Horsetooth Reservoir

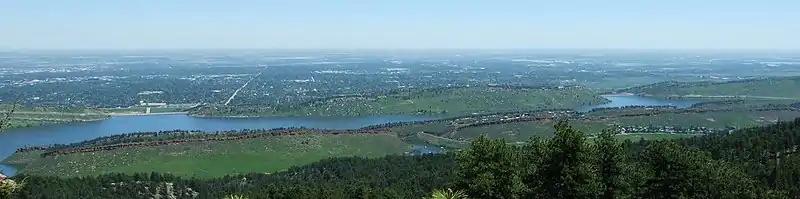
View to the east across midsection of Horsetooth Reservoir towards Fort Collins. Sandstone escarpments of the ridges that border the reservoir are visible. Also shown are the (l to r) Dixon Canyon and Spring Canyon dams, as well as glimpses of Quarry and Dixon Coves in the foreground.

Horsetooth Reservoir (often known locally as Horsetooth) is a large reservoir in southern Larimer County, Colorado, in the foothills just west of the city of Fort Collins, Colorado. The reservoir runs north-south for approximately 6.5 miles (10 km) and is approximately one-half mile (1 km) wide. Its shape and orientation are the result of the fact that the main body of the reservoir is contained between several homoclinal ridges. A ridge composed of Dakota sandstone runs along the east side where gaps in the ridge are plugged by dams. On the west (uphill) side there are two prominent ridges topped by erosion-resistant sandstones of the Lyons and Ingleside formations. Gaps in these ridges have created a handful of bays and coves the largest of which is Inlet Bay, home to a marina and campgrounds.